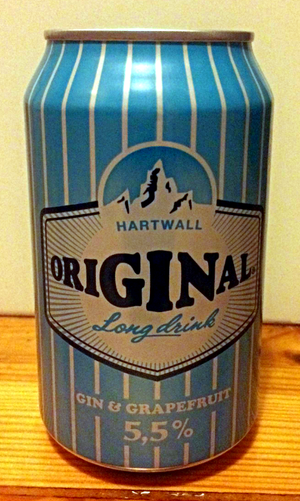
Hartwall est l'un des plus grands fabricants de boissons en Finlande.